Motte-and-bailey castle

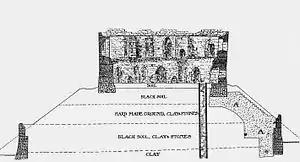
A cross-section showing the layers within the motte at Clifford's Tower in York: "A" marks the 20th-century concrete underpinnings of the motte; the low walls enclosing the base of the motte are a 19th-century addition.

Various methods were used to build mottes. Where a natural hill could be used, scarping could produce a motte without the need to create an artificial mound, but more commonly much of the motte would have to be constructed by hand. Four methods existed for building a mound and a tower: the mound could either be built first, and a tower placed on top of it; the tower could alternatively be built on the original ground surface and then buried within the mound; the tower could potentially be built on the original ground surface and then partially buried within the mound, the buried part forming a cellar beneath; or the tower could be built first, and the mound added later.